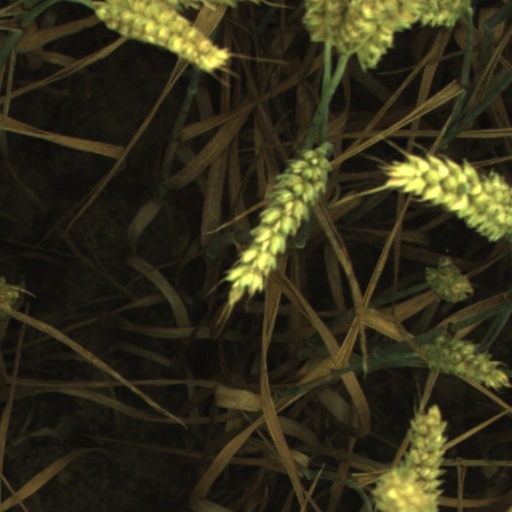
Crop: wheat